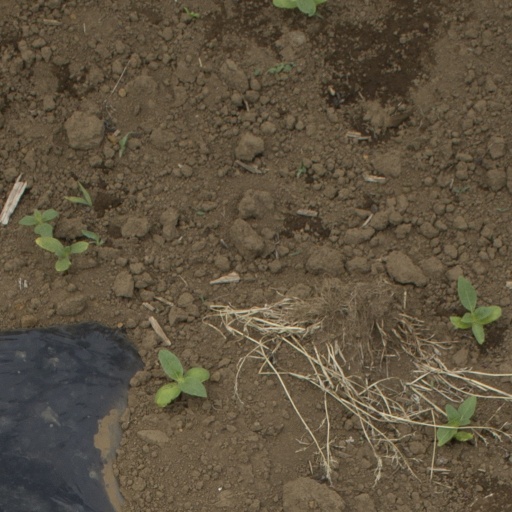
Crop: Jerusalem artichoke